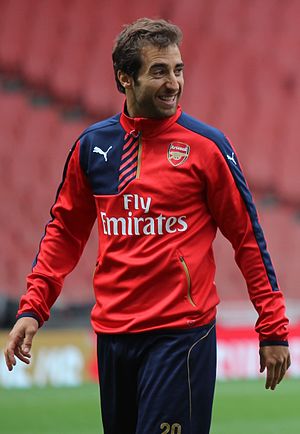
Mathieu Flamini
Mathieu Flamini
Mathieu Flamini er en fransk fodboldspiller, som spiller i den spanske klub Getafe på midtbanen. Tidligere i karrieren har han af flere omgange været tilknyttet Arsenal i England og desuden blandt andet AC Milan i Italien og Olympique Marseille i sin hjemby.